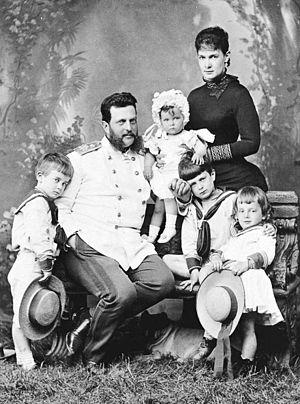
Hélène Vladimirovna de Russie, grande-duchesse de Russie puis, par son mariage, princesse de Grèce et de Danemark, est née le 17 janvier 1882 à Tsarskoïe Selo, en Russie, et morte le 13 mars 1957, à Athènes, en Grèce. Fille du grand-duc Vladimir Alexandrovitch de Russie et épouse du prince Nicolas de Grèce, c'est une personnalité de la maison Romanov.